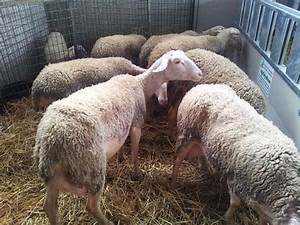
Label: pecora